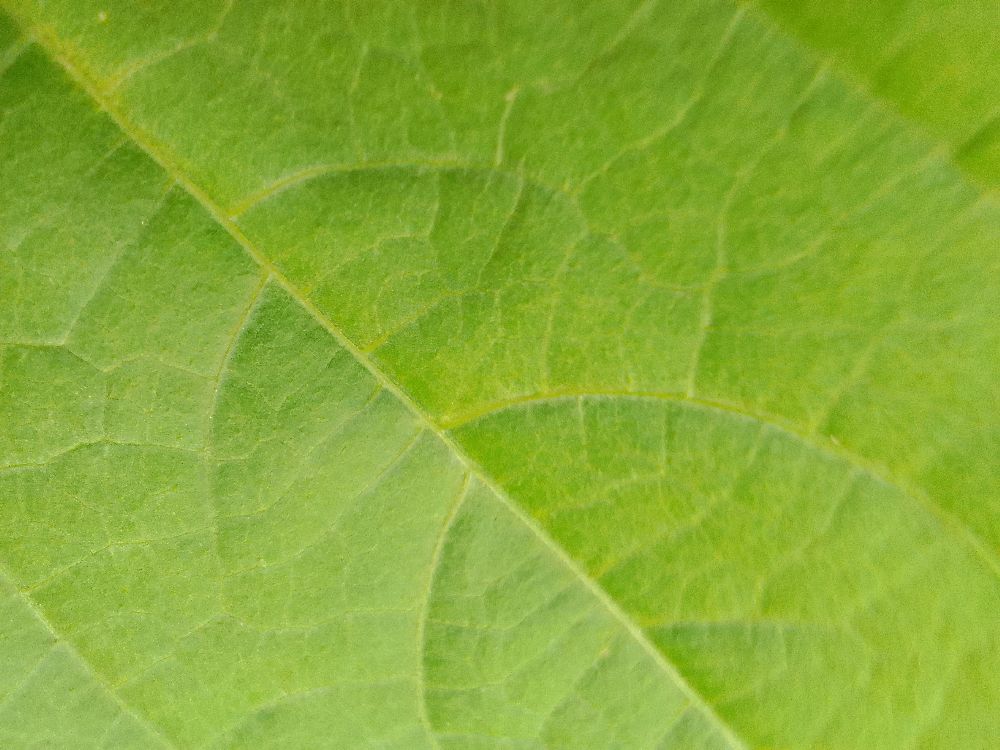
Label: healthy